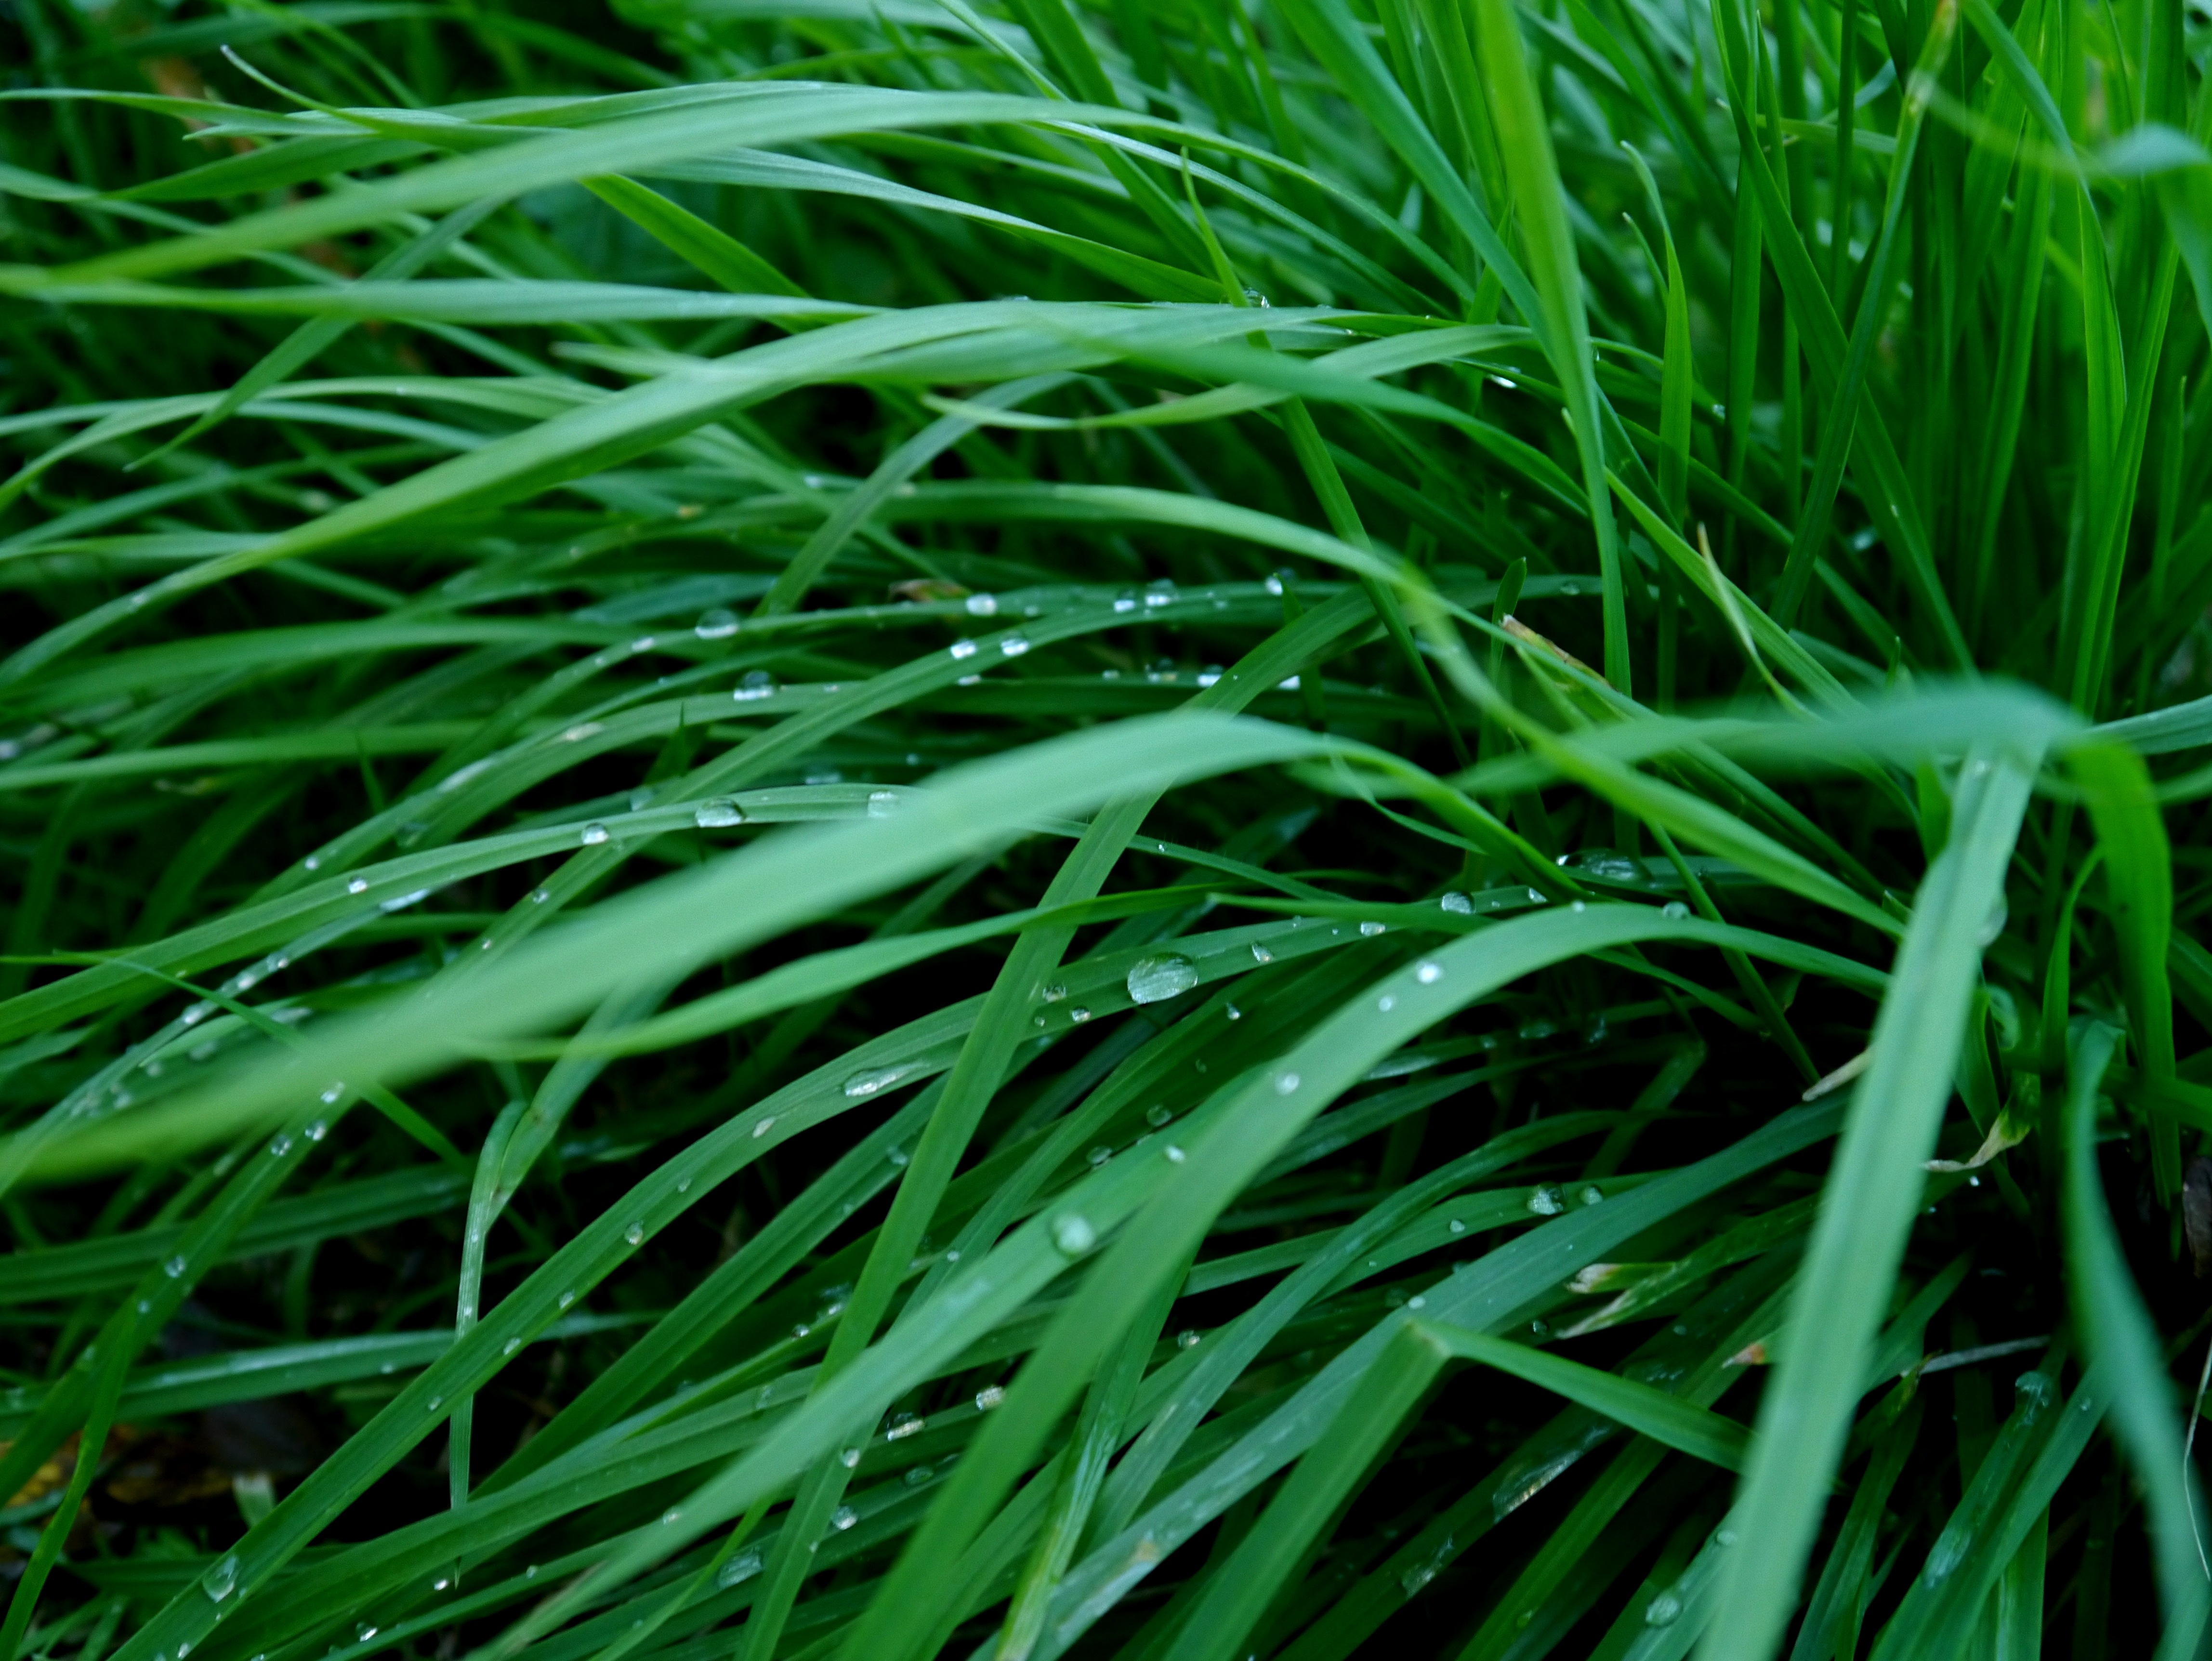
tree, grass, dew, plant, lawn, leaf, flower, green, herb, soil, drops of morning dew, flowering plant, grass family, plant stem, land plant, hierochloe, arecales, palm family